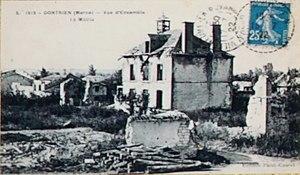
à Dontrien.
Dontrien est une commune française, située dans le département de la Marne en région Grand Est.